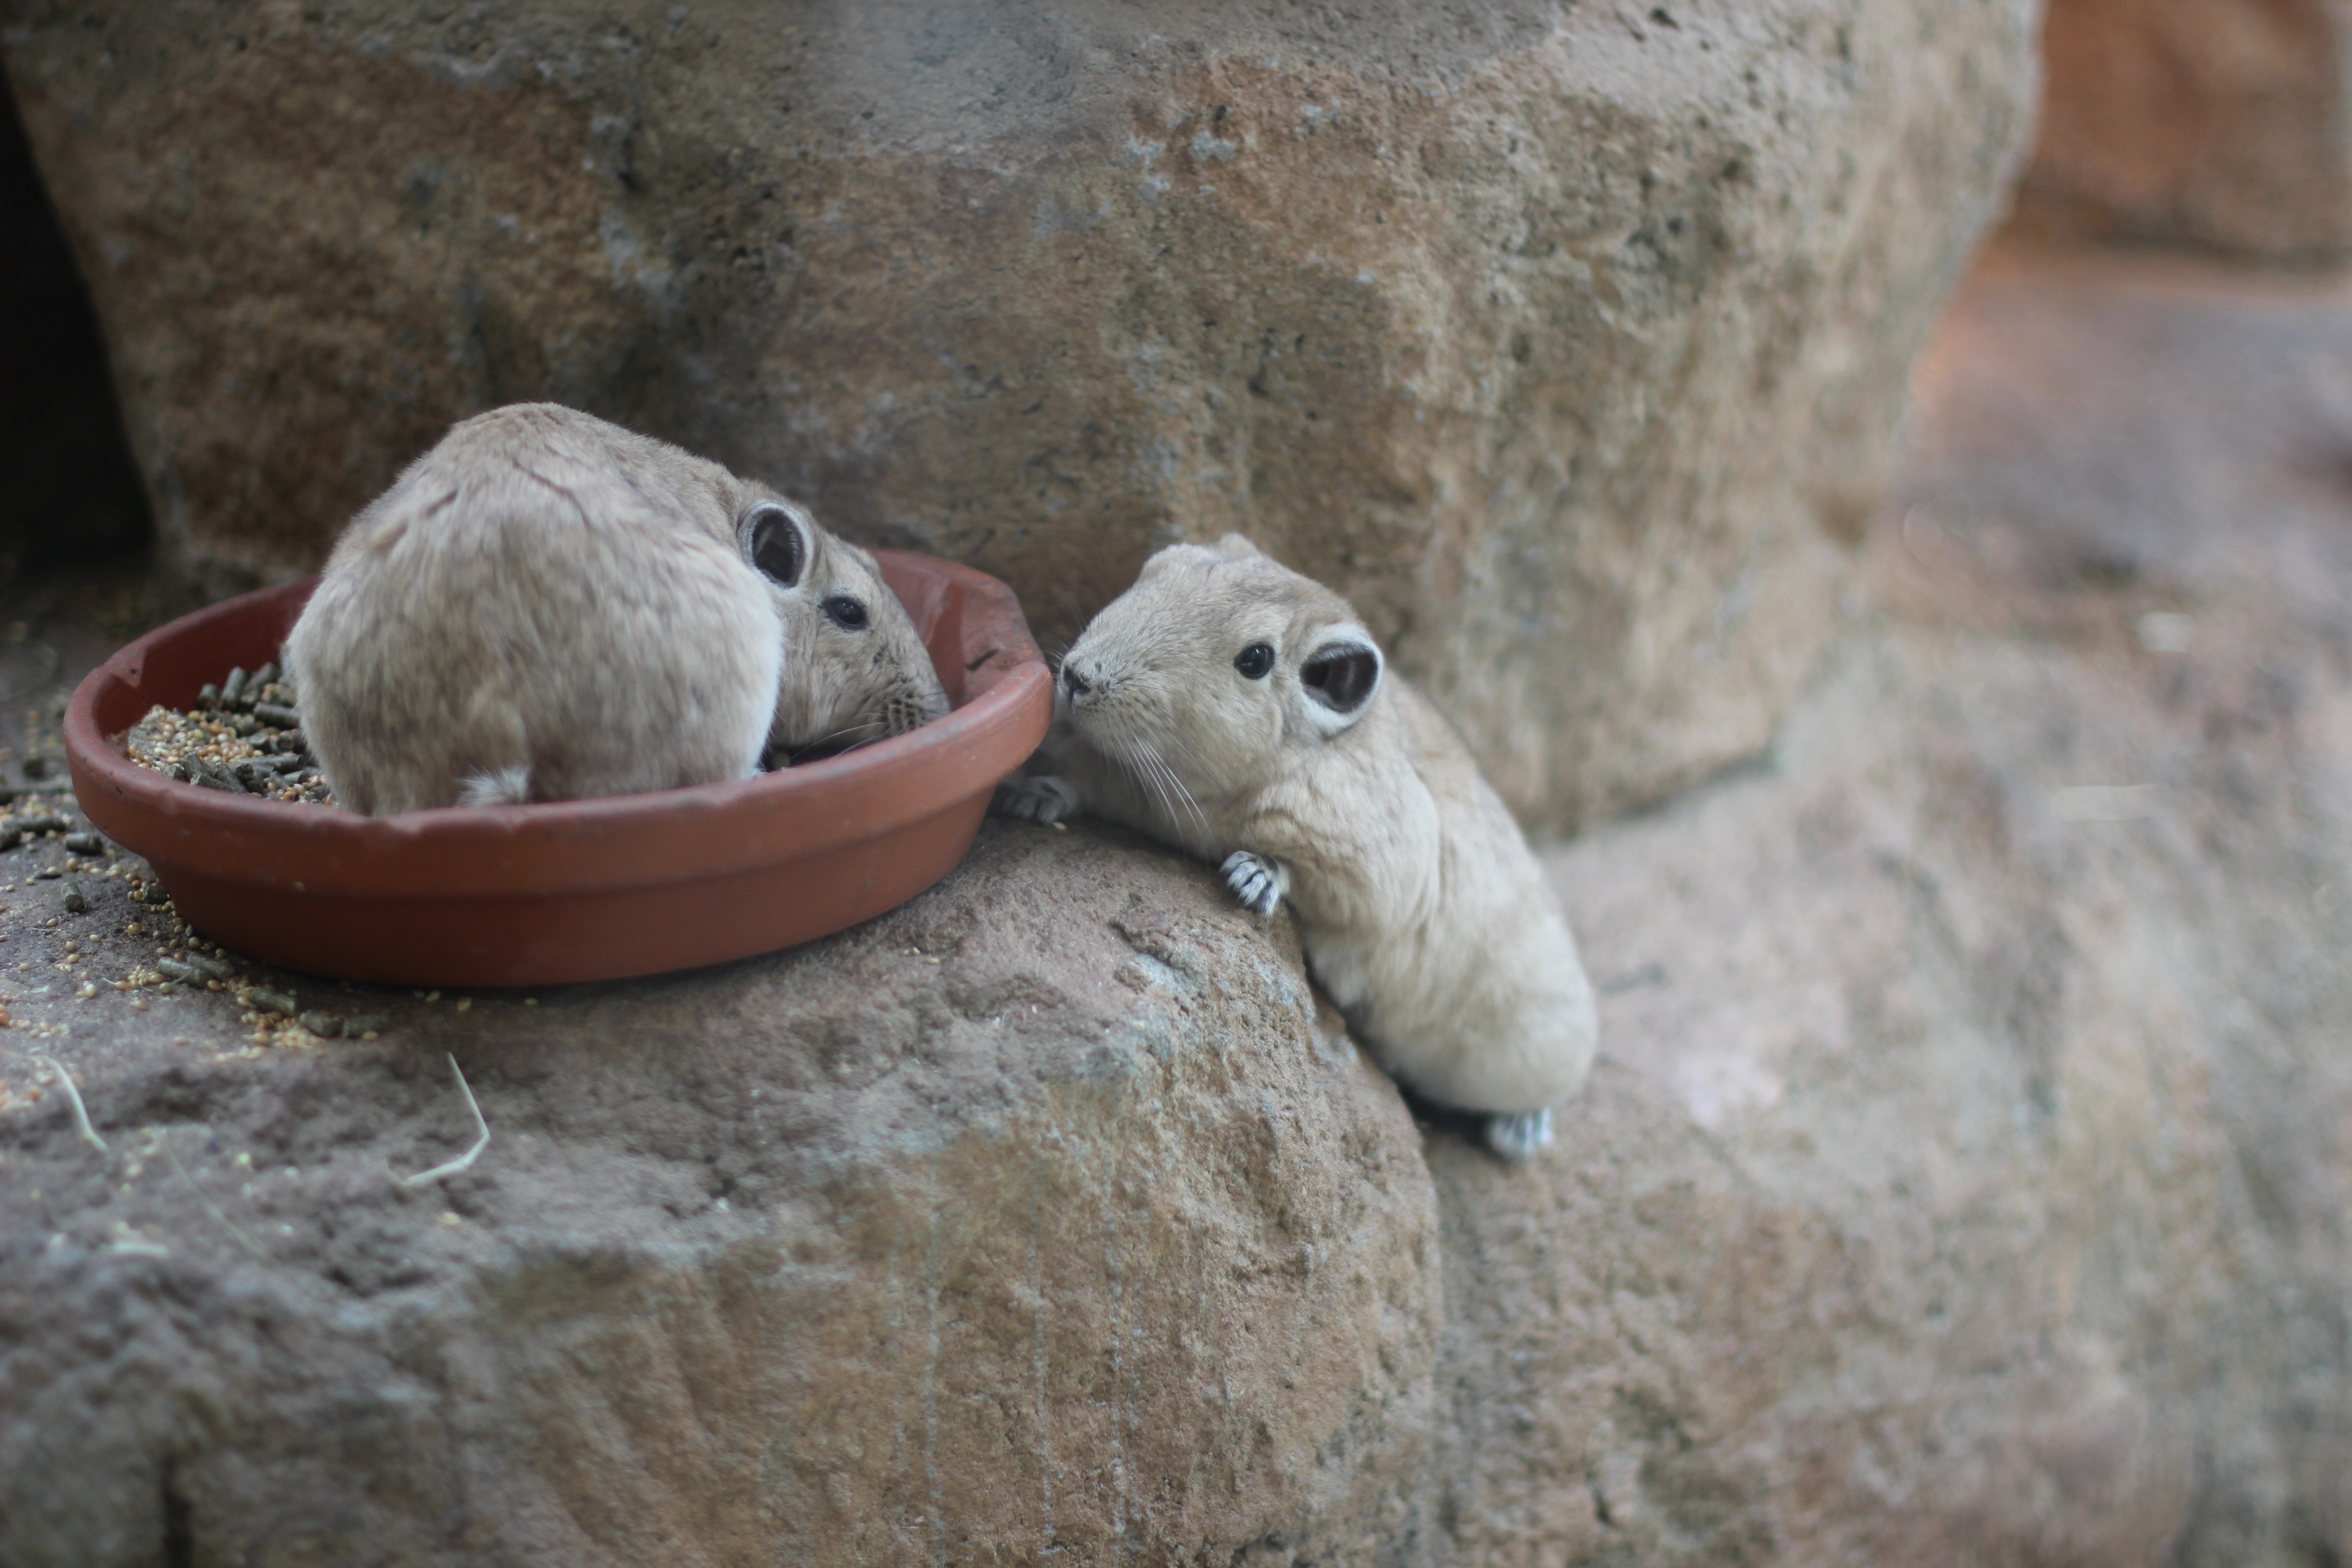
mouse, cute, wildlife, zoo, mammal, squirrel, rodent, fauna, rabbit, animals, mice, gerbil